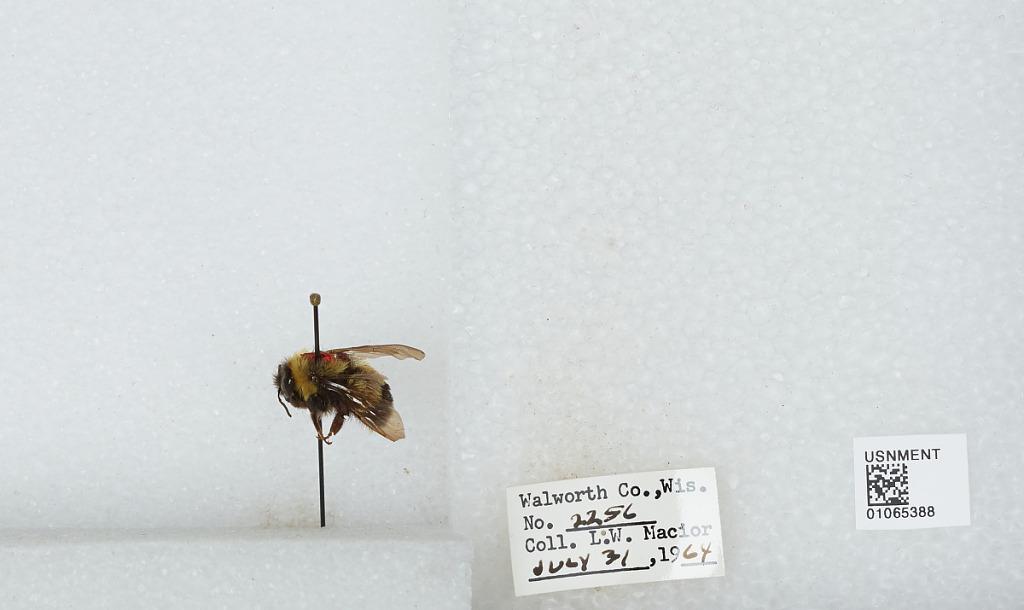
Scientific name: Bombus (Bombus) affinis Cresson
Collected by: L. Macior
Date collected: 1964-7-31
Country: United States
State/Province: Wisconsin
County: Walworth
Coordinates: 42.67, -88.54